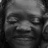
Emotion: sad